The Blind Assassin

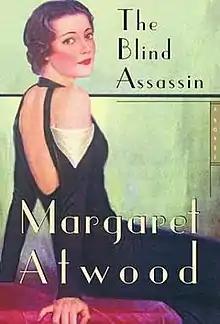
First edition cover

The Blind Assassin is a novel by the Canadian writer Margaret Atwood. It was first published by McClelland and Stewart in 2000. The book is set in the fictional Ontario town of Port Ticonderoga and in Toronto. It is narrated from the present day, referring to previous events that span the twentieth century but mostly the 1930s and 1940s. It is a work of historical fiction with the major events of Canadian history forming an important backdrop, for example, the On-to-Ottawa Trek and a 1934 Communist rally at Maple Leaf Gardens. Greater verisimilitude is given by a series of newspaper articles commenting on events and on the novel's characters from a distance.